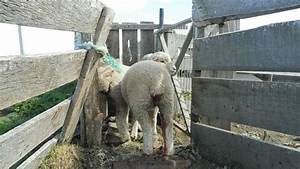
Label: sheep